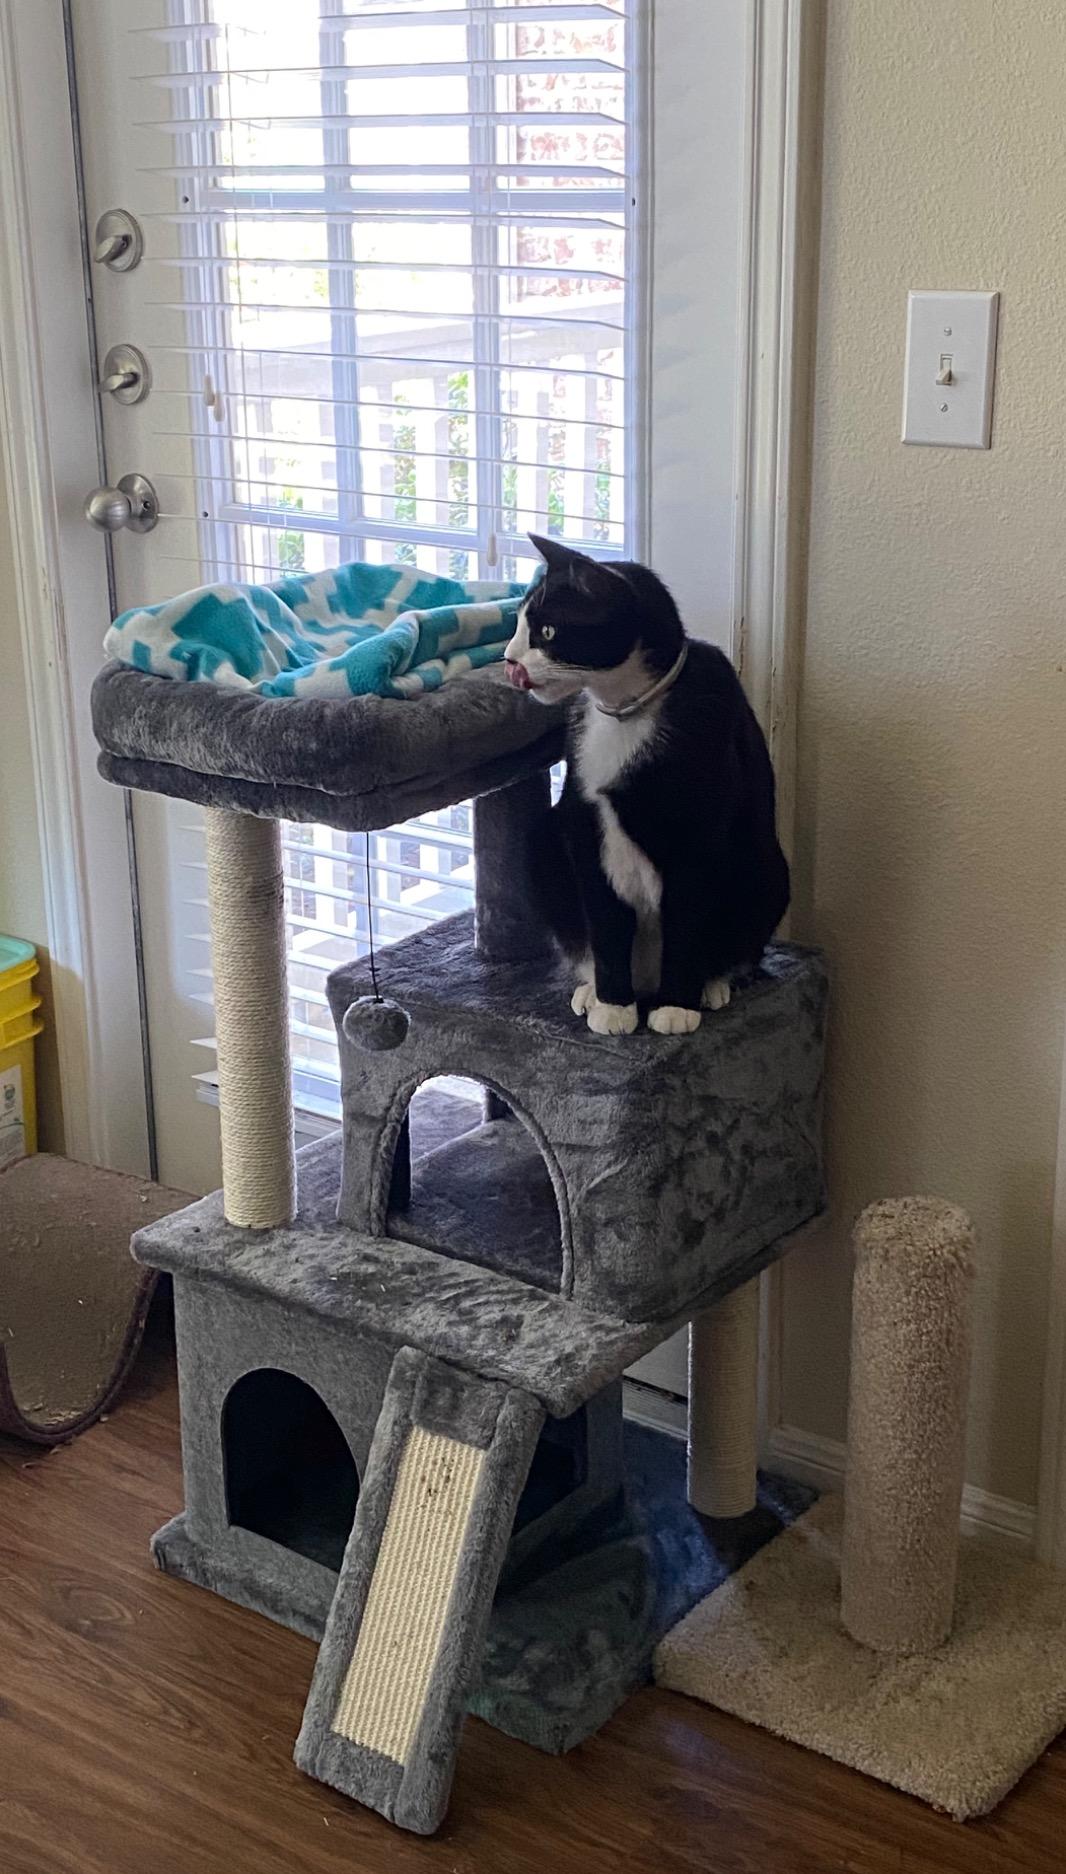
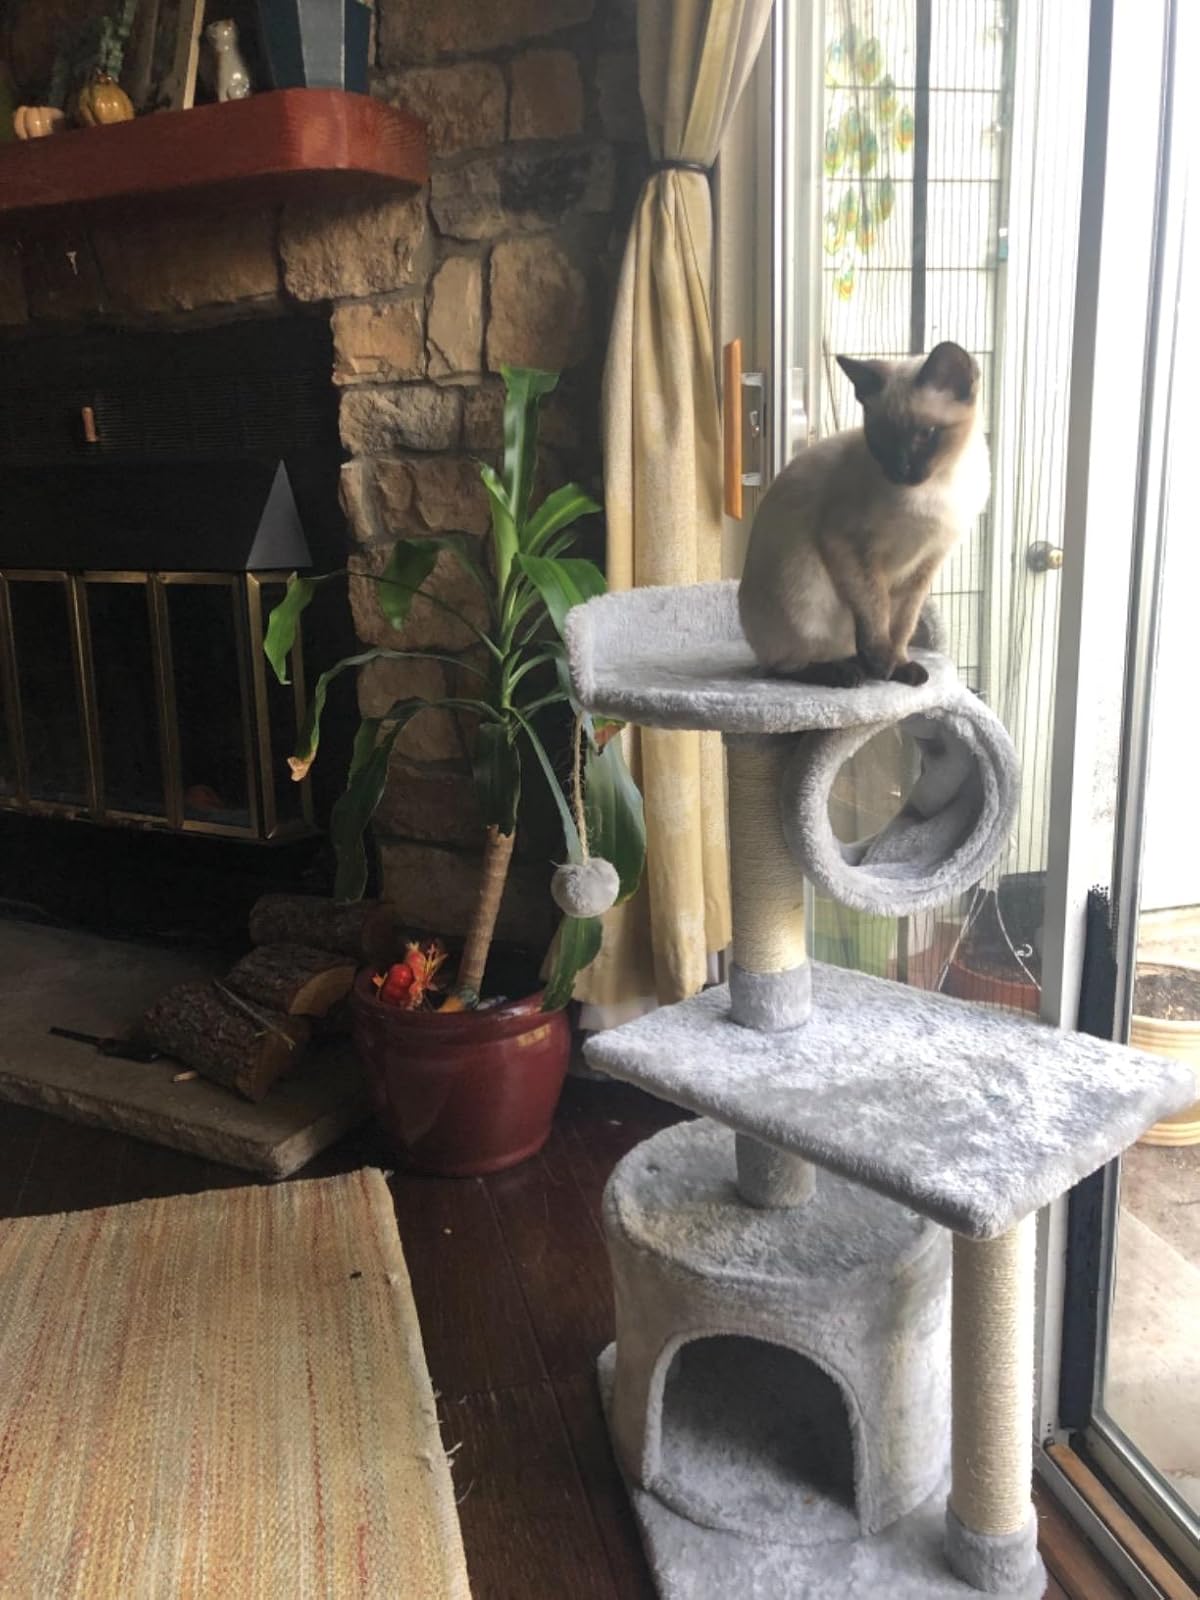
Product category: items_cat tree
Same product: no